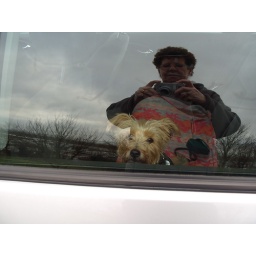
my dog trapped in car !!!